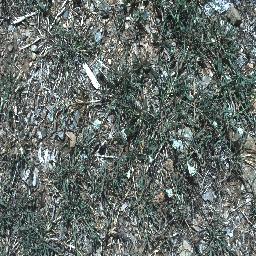
Label: negative